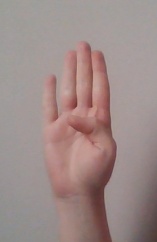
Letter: kaaf